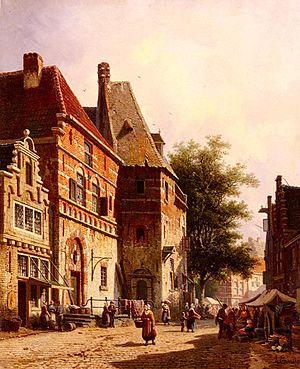
Adrianus Eversen, né le 13 janvier 1818 à Amsterdam et mort le 1ᵉʳ décembre 1897 à Delft, est un peintre néerlandais de l'époque romantique spécialisé dans la peinture de scènes de rue.